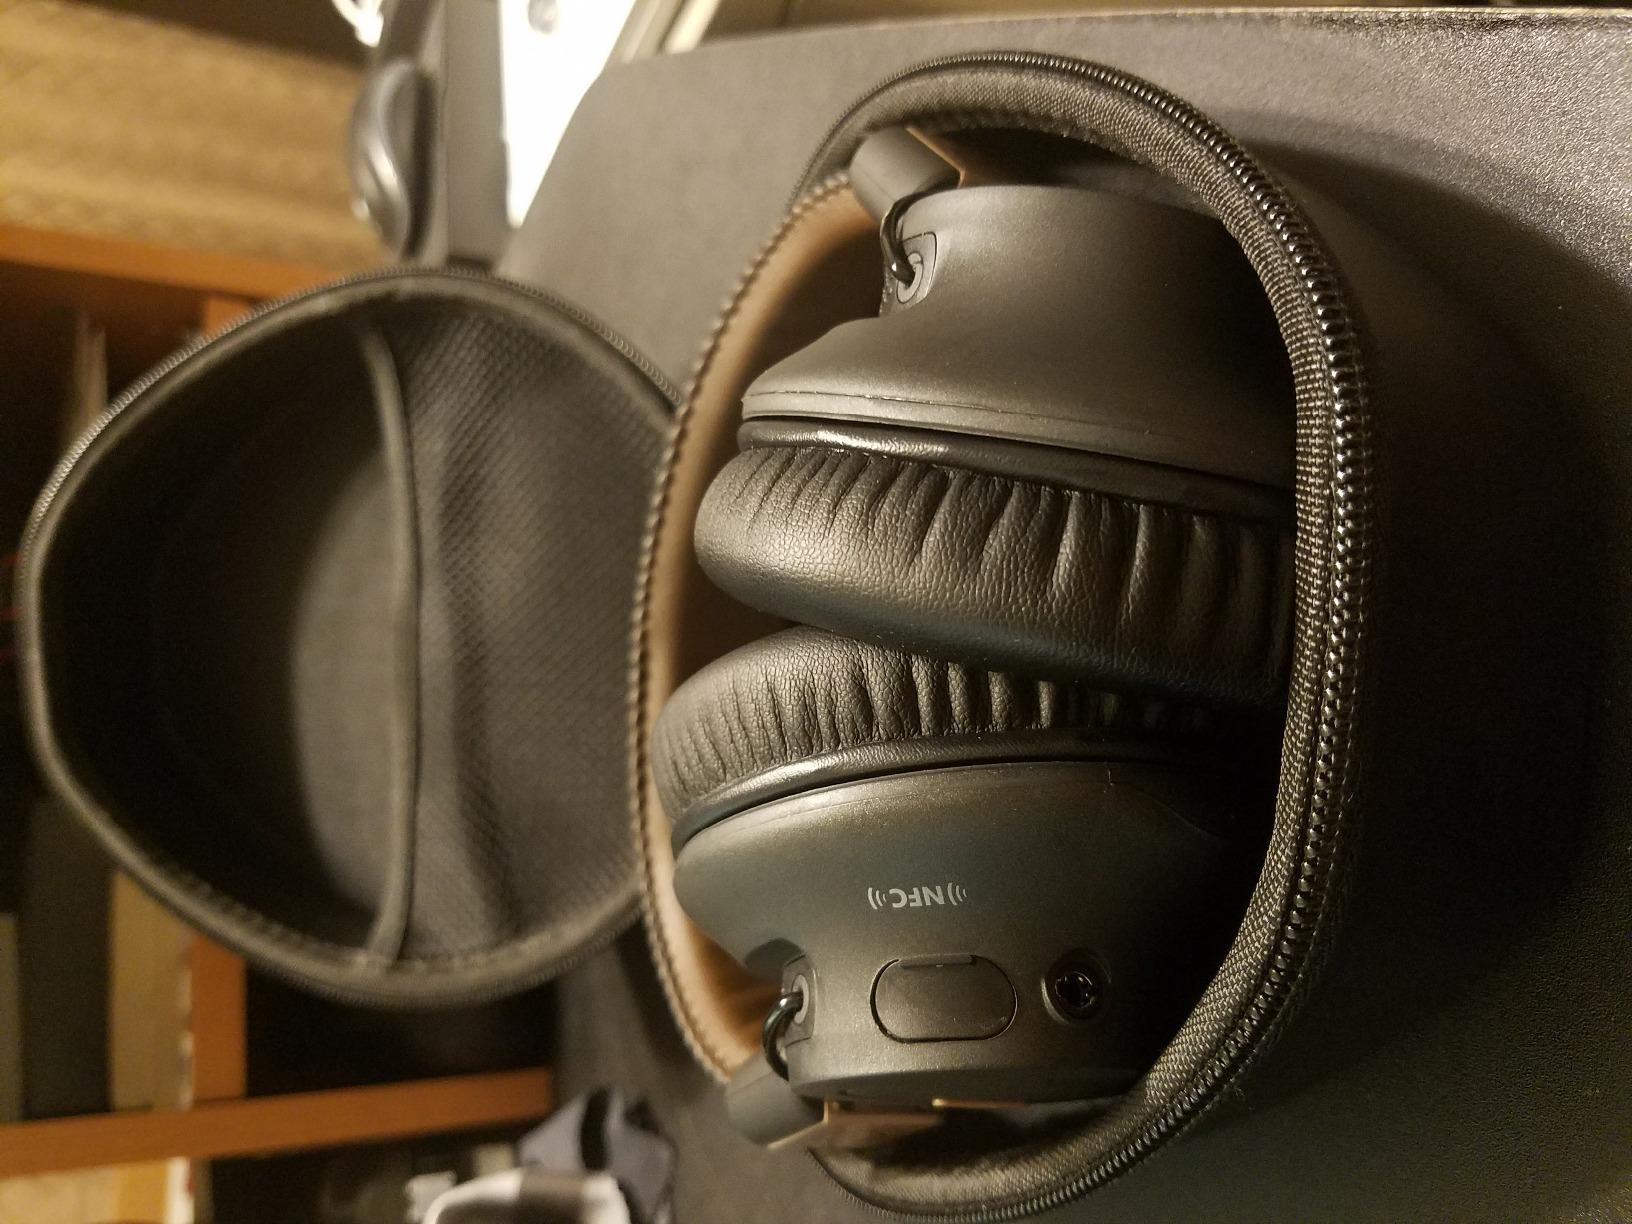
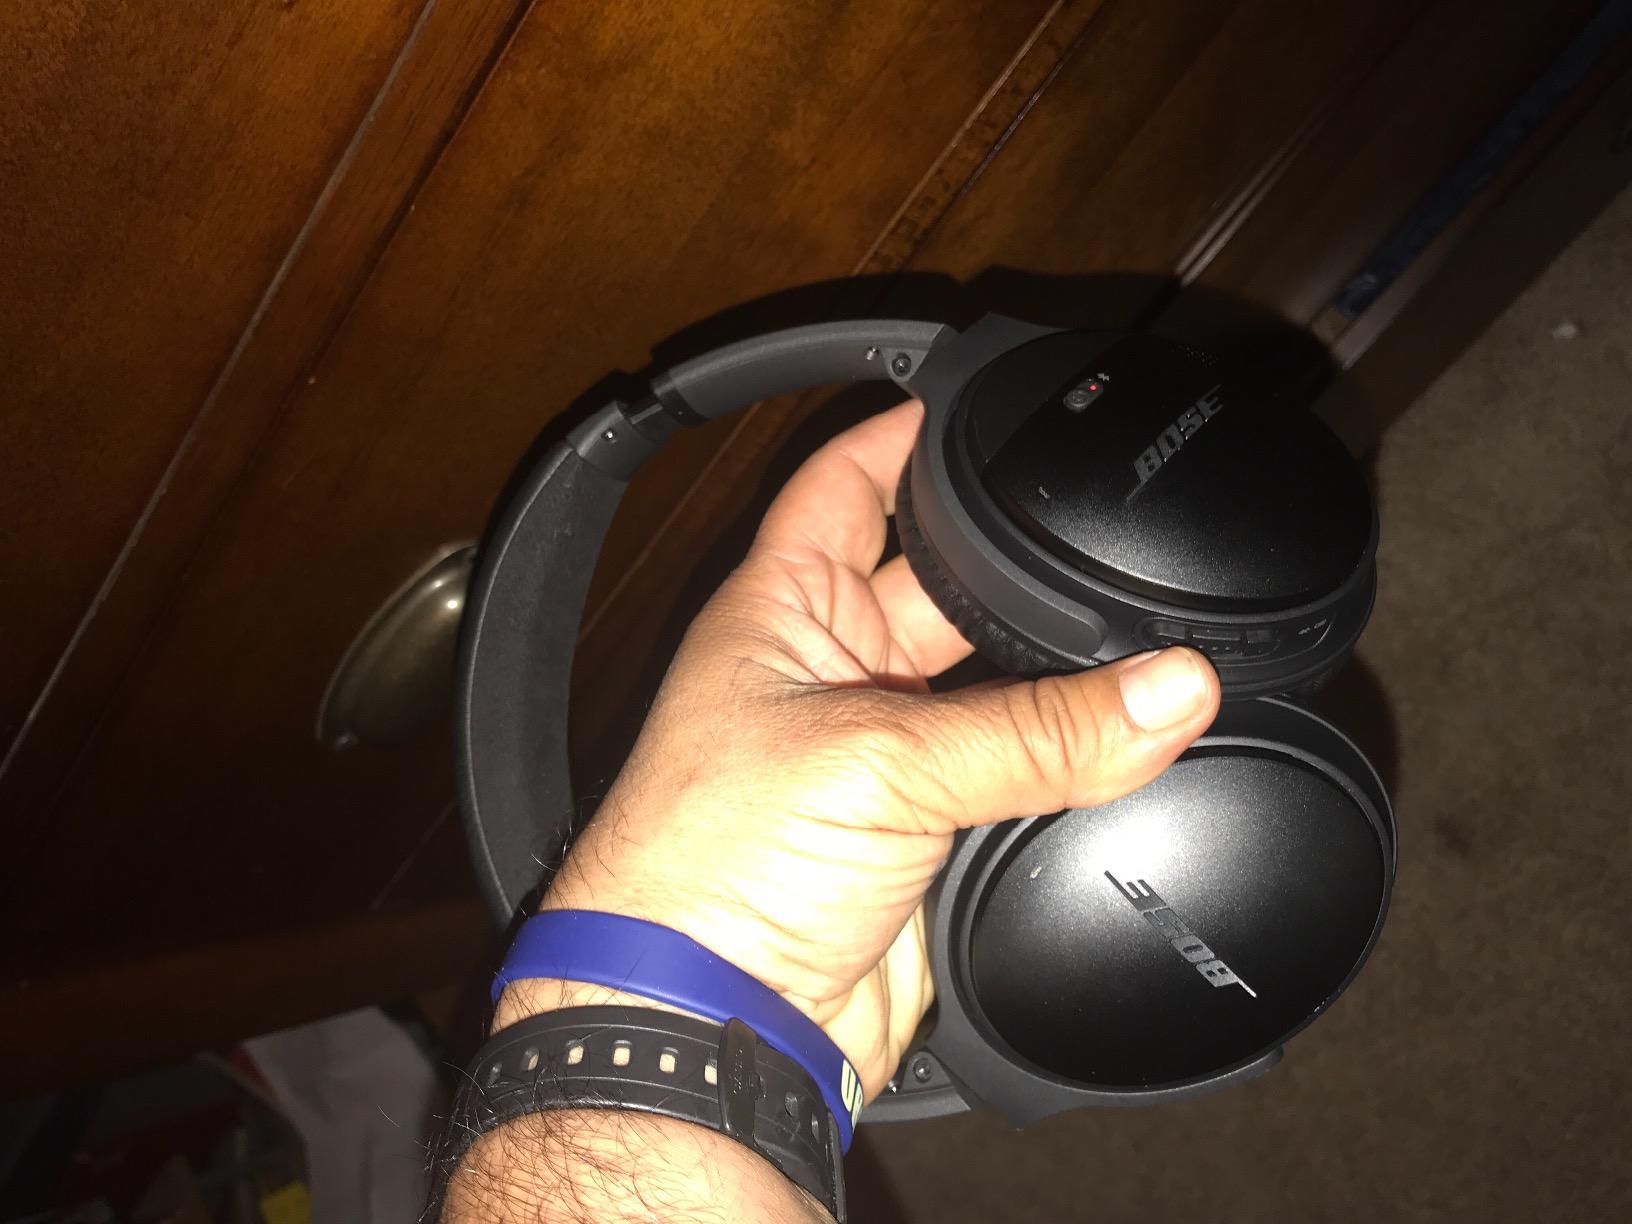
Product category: headphones
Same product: no